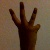
The image shows a hand gesture representing the number 6 in Indian Sign Language.